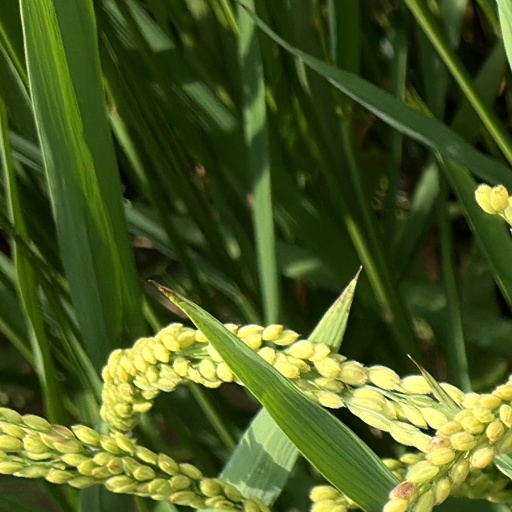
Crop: rice